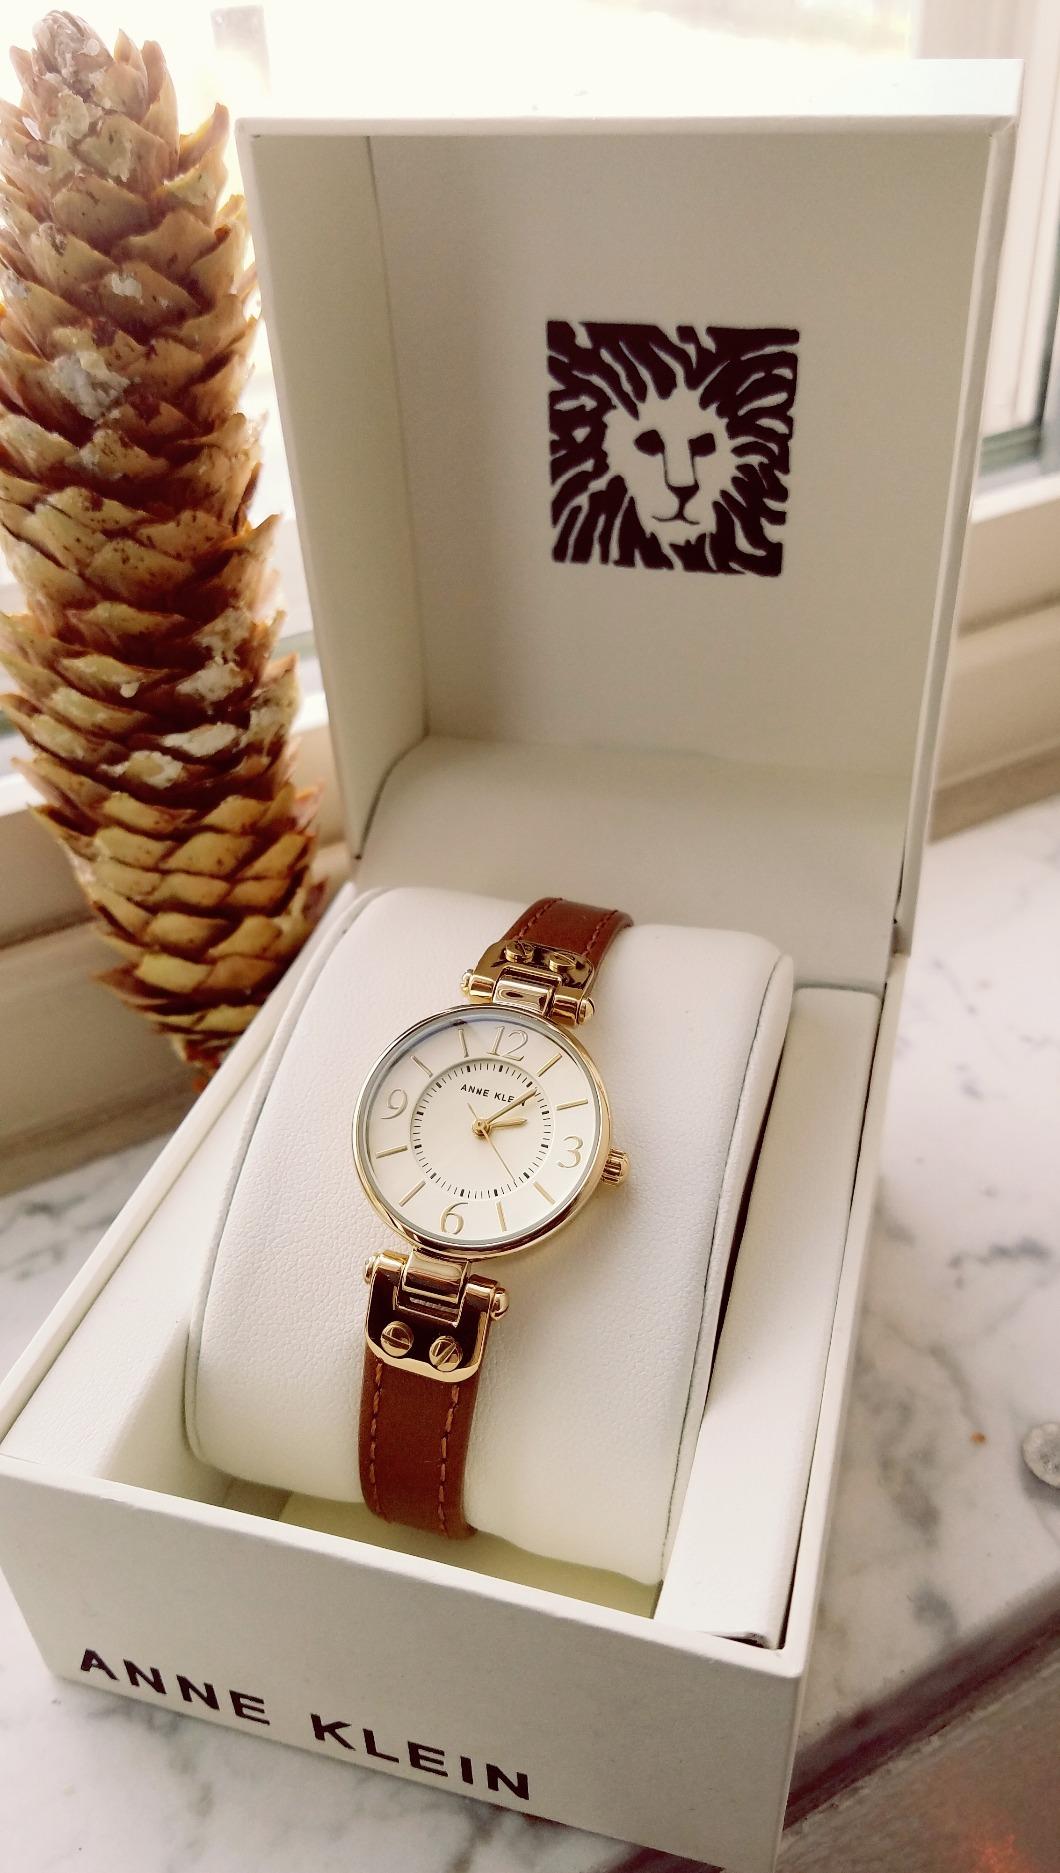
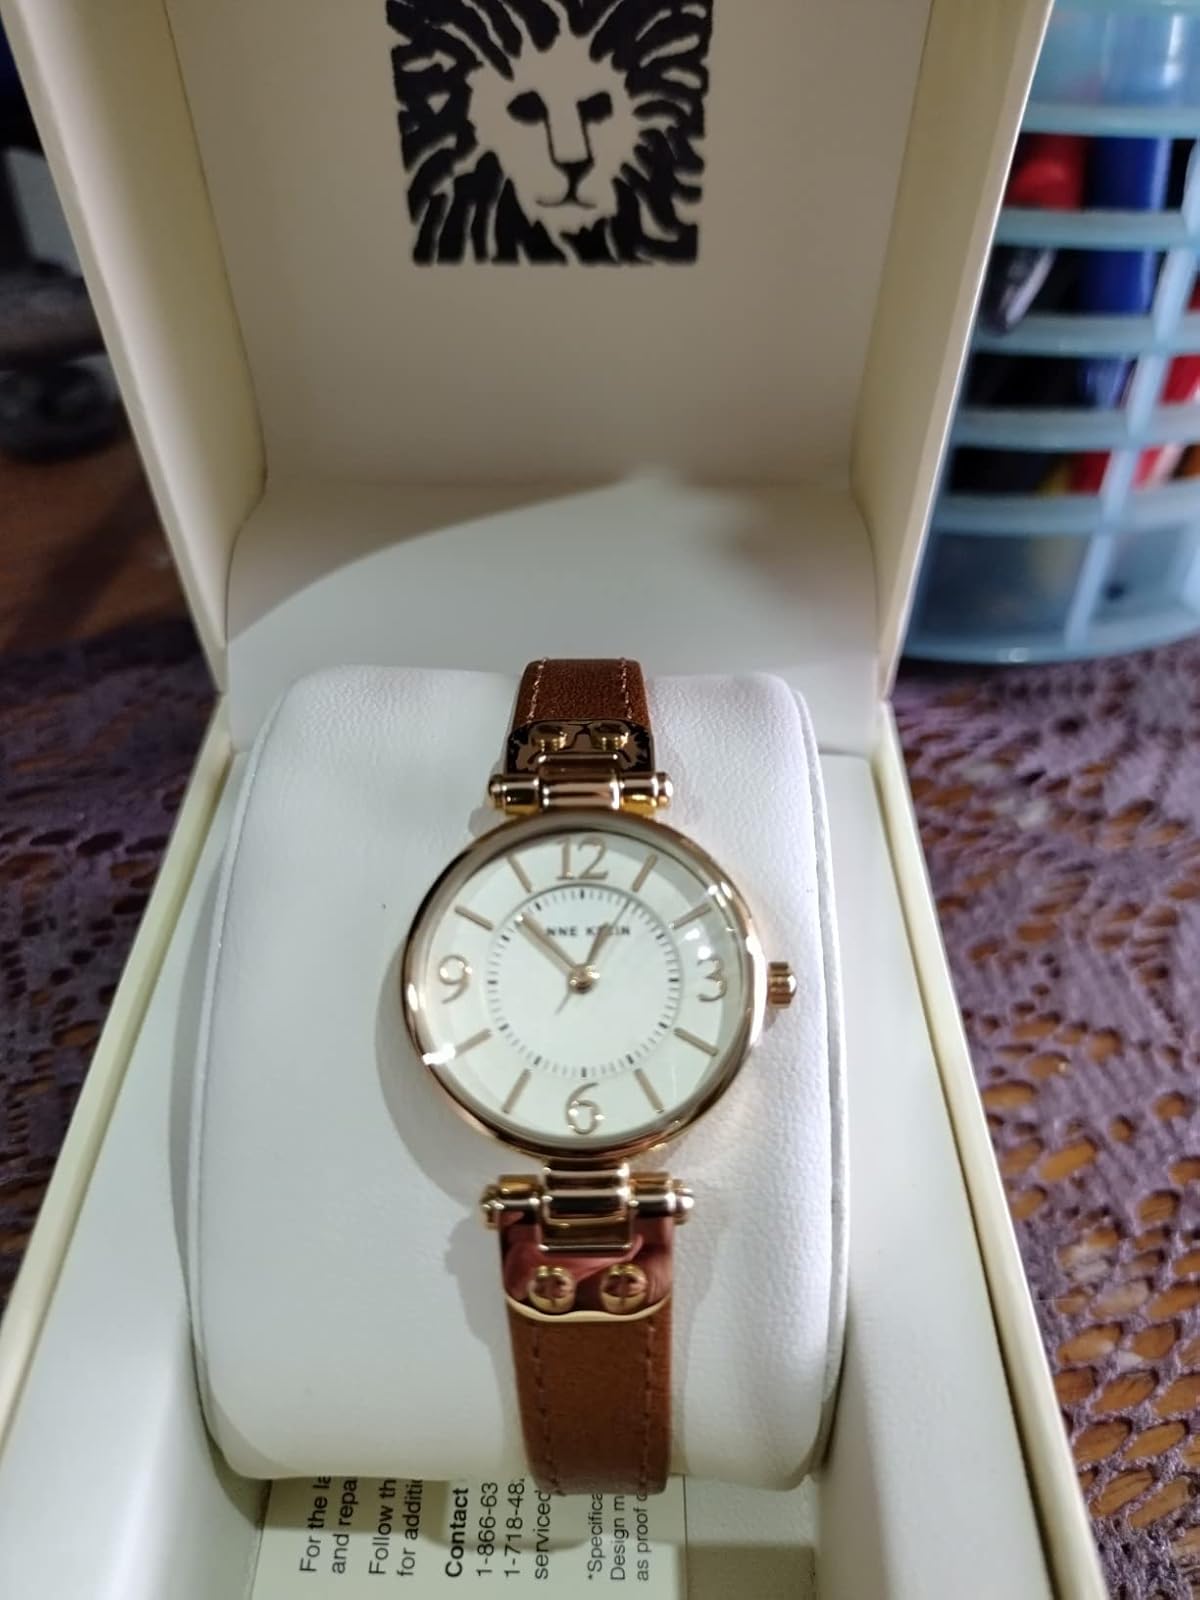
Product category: accessories_watch
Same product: yes